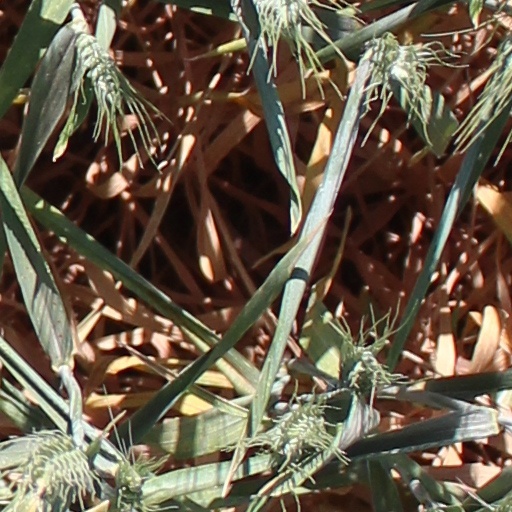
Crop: wheat